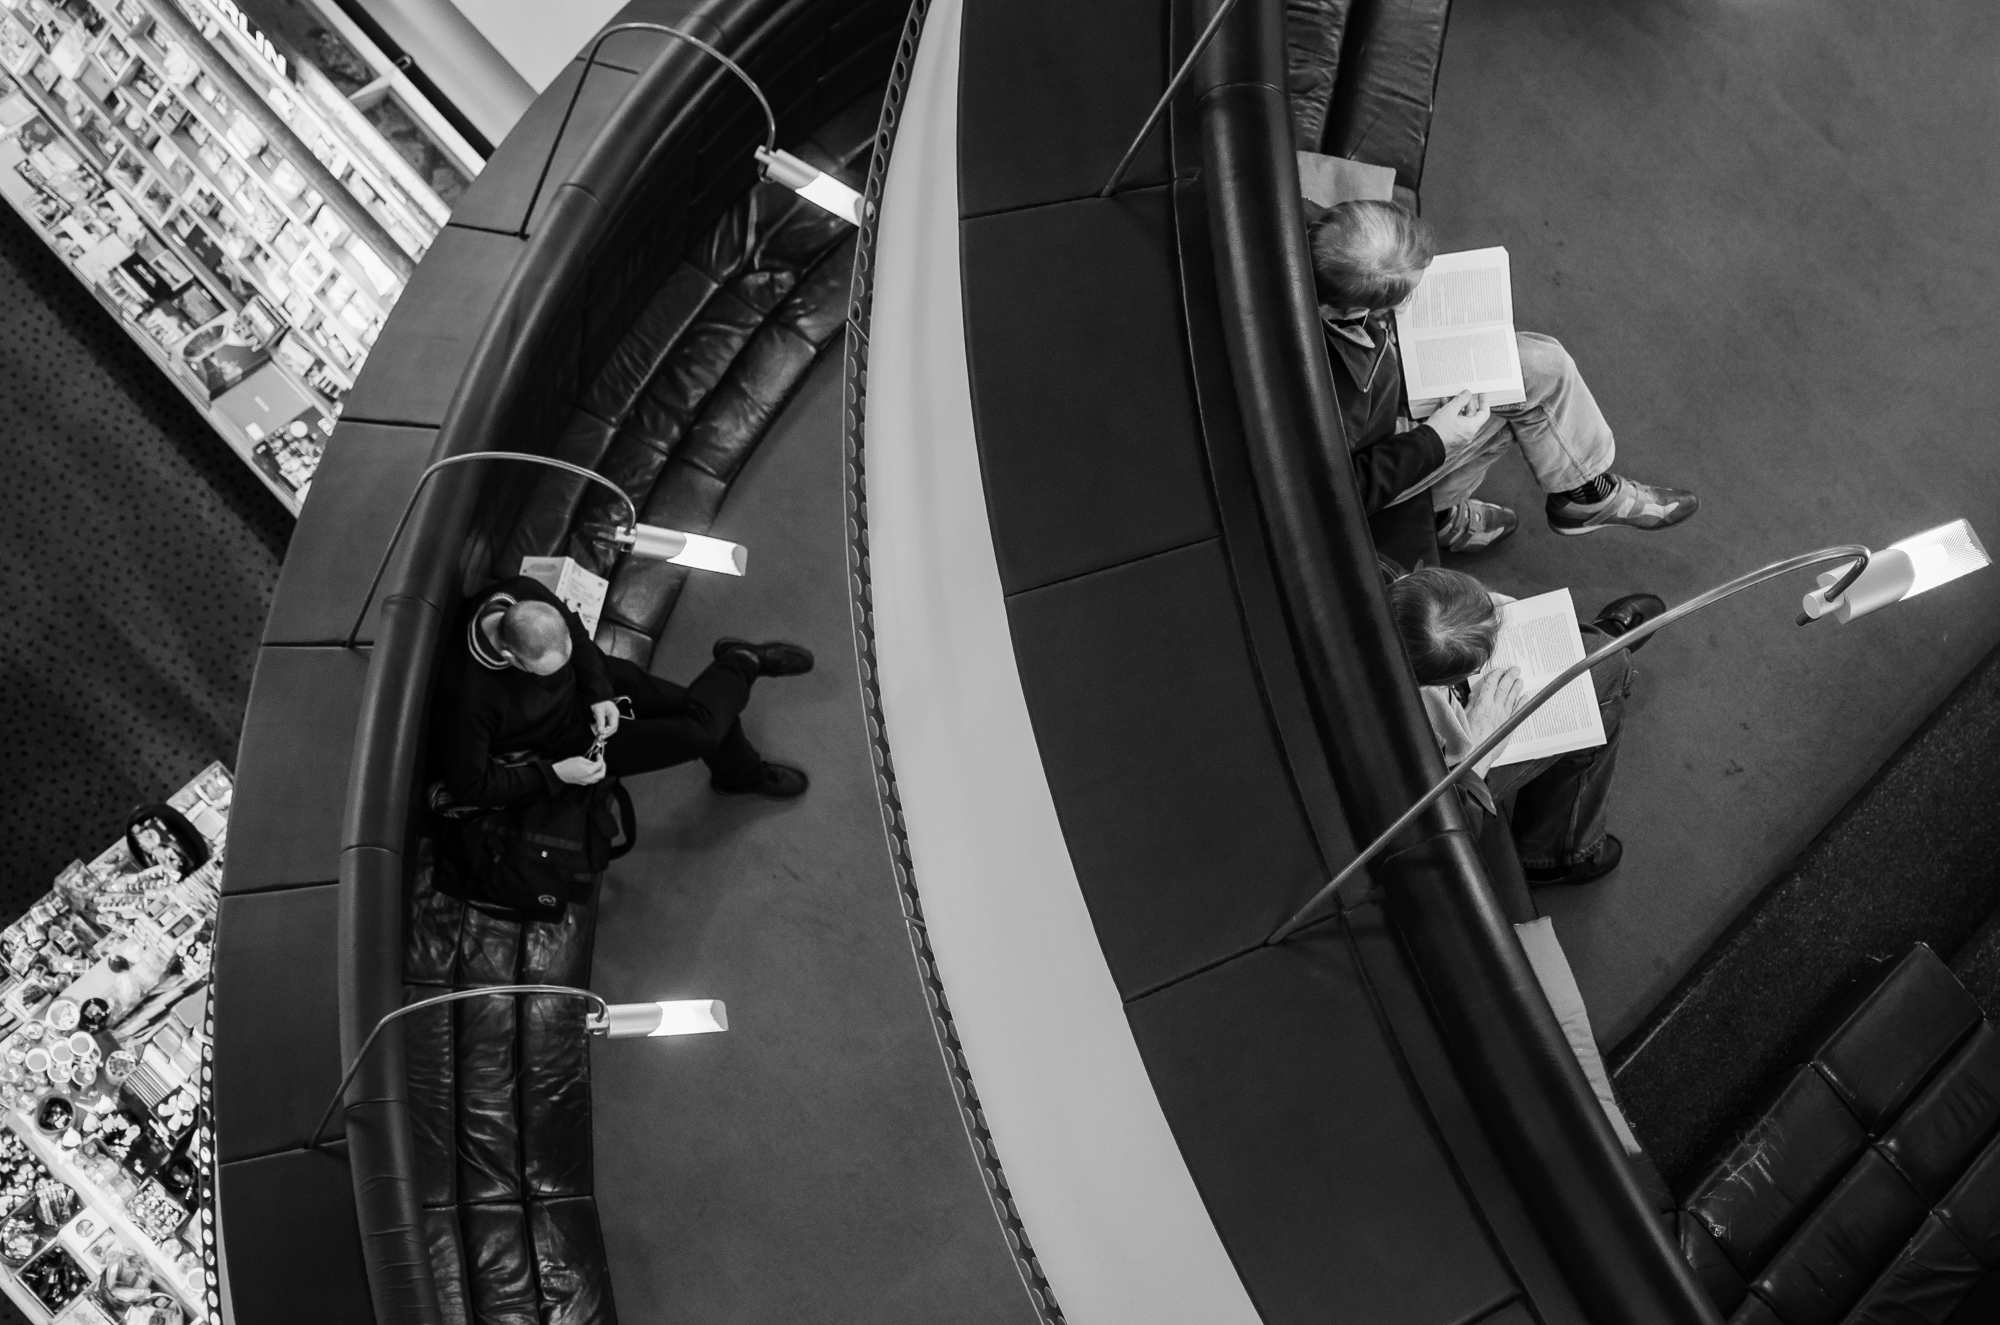
black and white, white, street, photography, wheel, window, vehicle, black, monochrome, tire, streetphotography, streetphoto, schwarzweis, strasenfotografie, strasenfoto, schirrmacher, nikond7000, auto part, monochrome photography, automotive exterior, single lens reflex camera, automotive tire